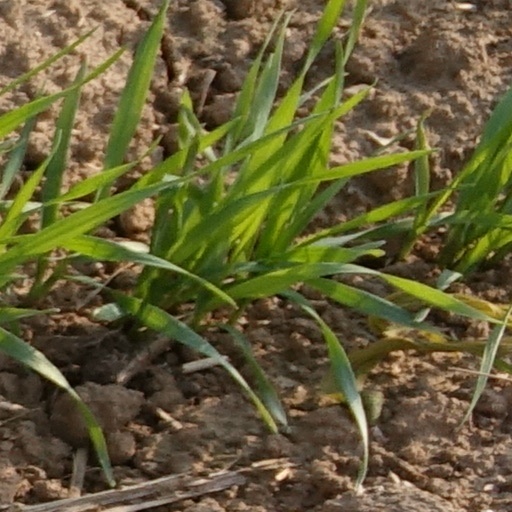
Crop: wheat